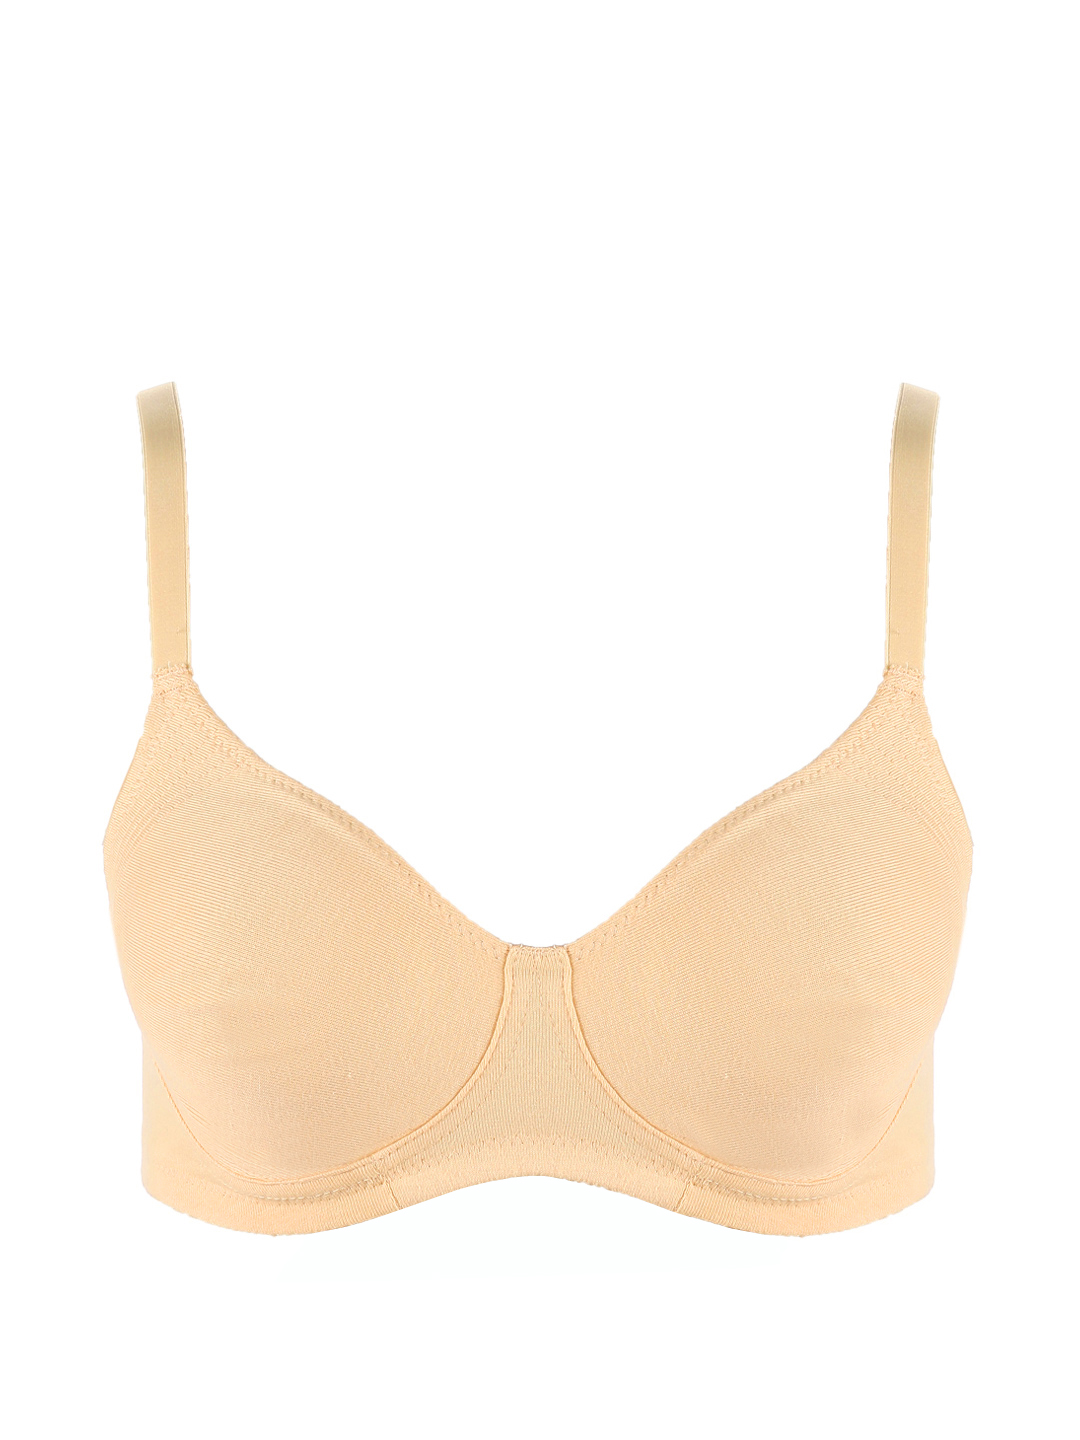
Enamor Women Smooth Skin Bra
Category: Apparel / Innerwear / Bra
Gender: Women
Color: Skin
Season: Summer 2014
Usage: Casual